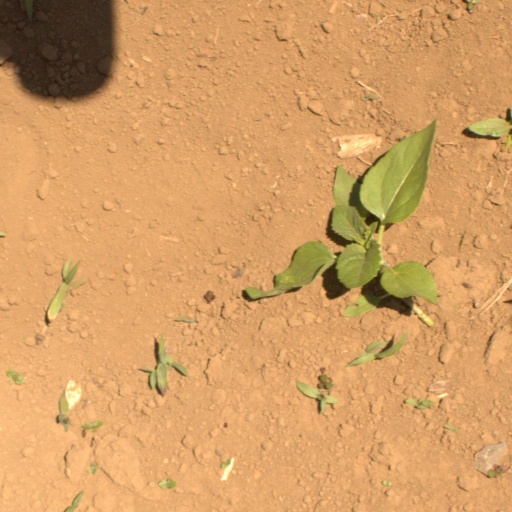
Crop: Jerusalem artichoke